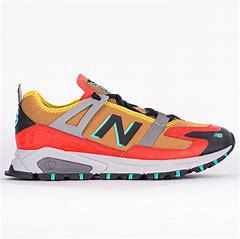
Brand: New
Model: Balance New Balance X Racer